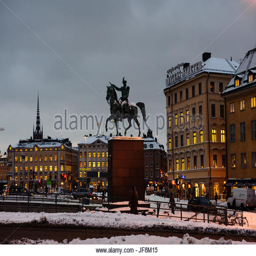
a statue of military commander